Tree Dzhamal

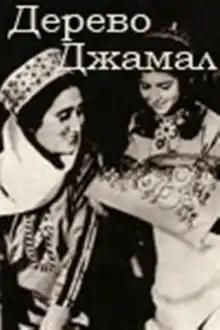
Film poster

Tree Dzhamal (translit. Derevo Dzhamal) is a 1981 Soviet drama film directed by Khodzhakuli Narliyev. It was entered into the 12th Moscow International Film Festival where Maya-Gozel Aimedova won the award for Best Actress.